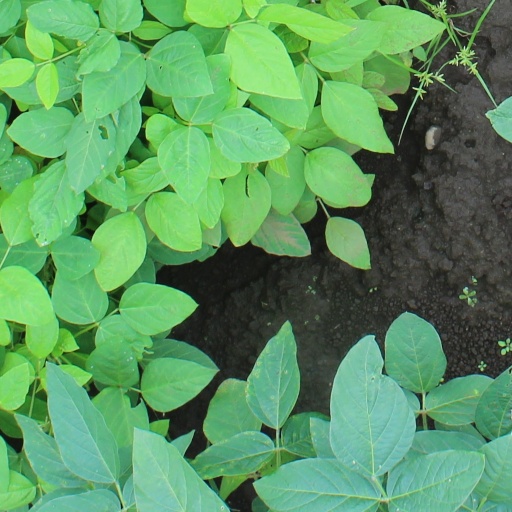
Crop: soybean